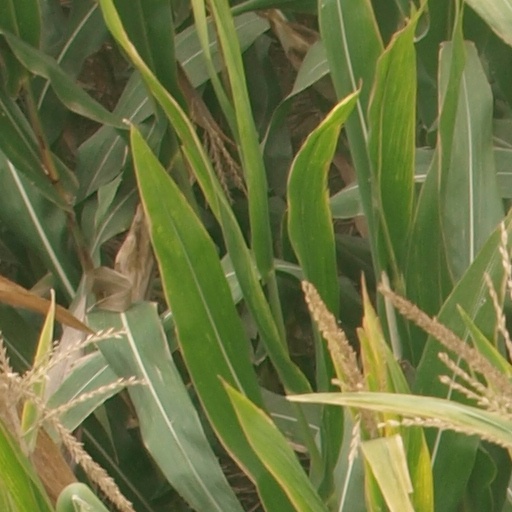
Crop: maize; corn